Blerim Džemaili

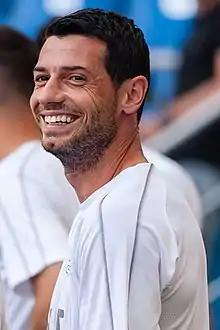
Džemaili with Switzerland at the 2018 World Cup

Blerim Džemaili (born 12 April 1986) is a Swiss former professional footballer who played as a midfielder.